A Master Builder

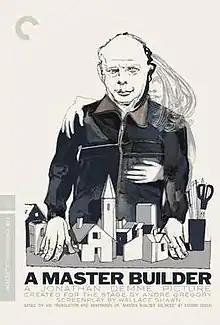
The Criterion Collection home release cover

A Master Builder is a 2013 film directed by Jonathan Demme, based on Henrik Ibsen's 1892 play "The Master Builder". The film was released in the United States in June 2014 and stars Wallace Shawn, Julie Hagerty, Lisa Joyce and André Gregory. The film is a production of the Ibsen play dealing with the relationship between an aging architect and a younger woman. The play originally premiered in 1893.